310th Fighter Squadron

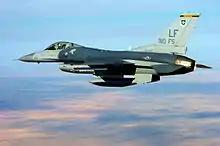
F-16C Block 42J Fighting Falcon 90-0768 flies over the White Sands Missile Range in New Mexico during a QF-4 drone.

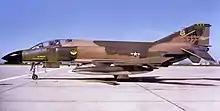
310th TFTS McDonnell F-4C-23-MC Phantom 64-0777, 1980. Note the red star on the intake, noting this aircraft shot down a MiG aircraft during the Vietnam War.

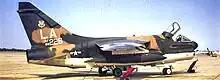
Ling-Temco-Vought A-7D-3-CV Corsair II (68-6226) of the 310th TFTS, May 1971.

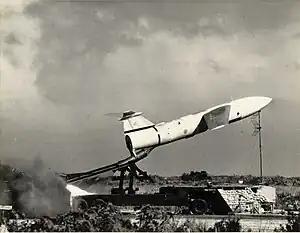
MGM-1 Matador

The 310th Fighter Squadron is part of the 56th Operations Group at Luke Air Force Base, Arizona. It operates the Lockheed Martin F-35A Lightning II, conducting advanced fighter training.